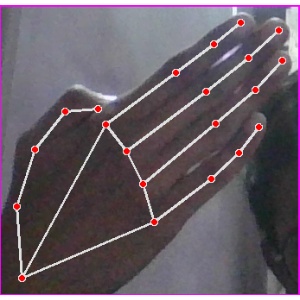
अक्षर: घ